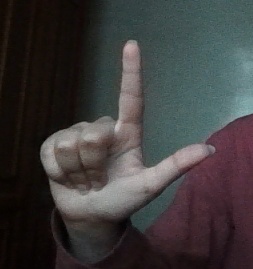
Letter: laam